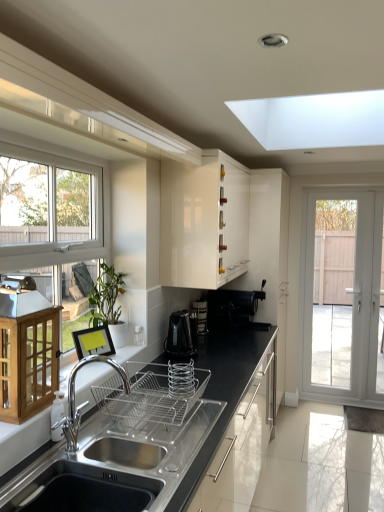
Question: Indicate several points within the vacant area that lies between chrome metallic tap at sink left and clear plastic dish rack at center, the first appliance when ordered from front to back. Your answer should be formatted as a list of tuples, i.e. [(x1, y1)], where each tuple contains the x and y coordinates of a point satisfying the conditions above. The coordinates should be between 0 and 1, indicating the normalized pixel locations of the points in the image.
Answer: [(0.399, 0.845)]